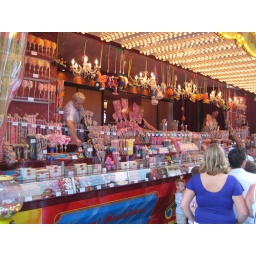
Too much candy for this blue girl in front of me... But I very much liked the appeal of the shop.